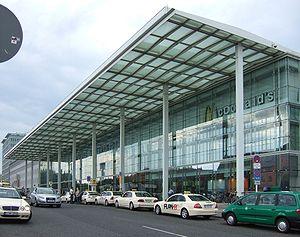
Les Catégories des gares allemandes sont une classification par la Deutsche Bahn des 5 400 gares ferroviaires d'Allemagne en sept catégories. Les critères sont le nombre de quais et des voies, le nombre de passagers par jour, le type de trains qui les desservent la présence de commerces ou de services et l'accessibilité aux personnes à mobilité réduite.